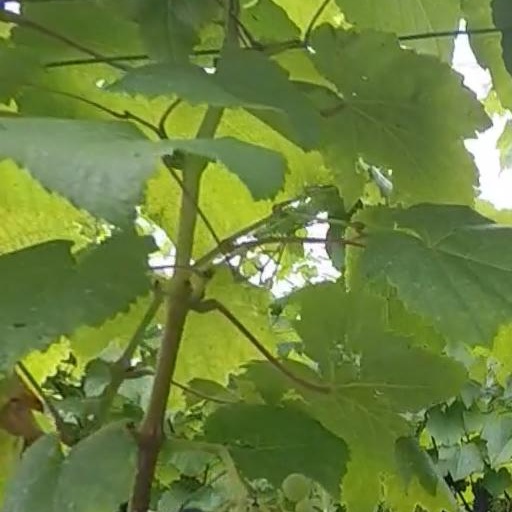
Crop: grape